Ellobium chinense

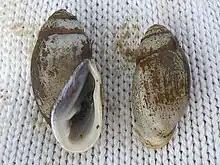
apertural and abapertural view of shell of "Ellobium chinense"

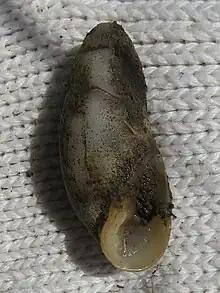
old shell of "Ellobium chinense"

This species occurs in Japan (Honshū, Kyūshū and Shikoku) and it is Vulnerable species in Japan.